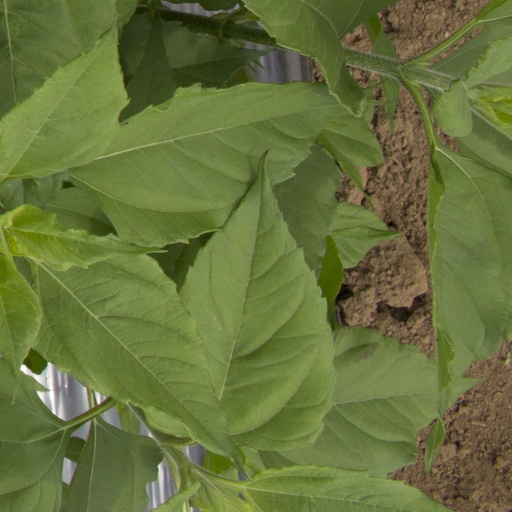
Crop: Jerusalem artichoke